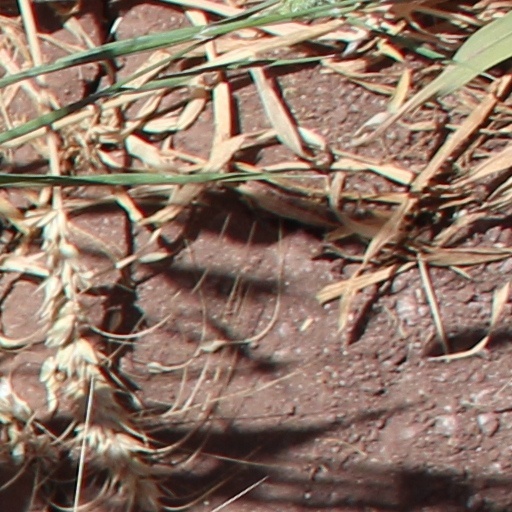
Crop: wheat